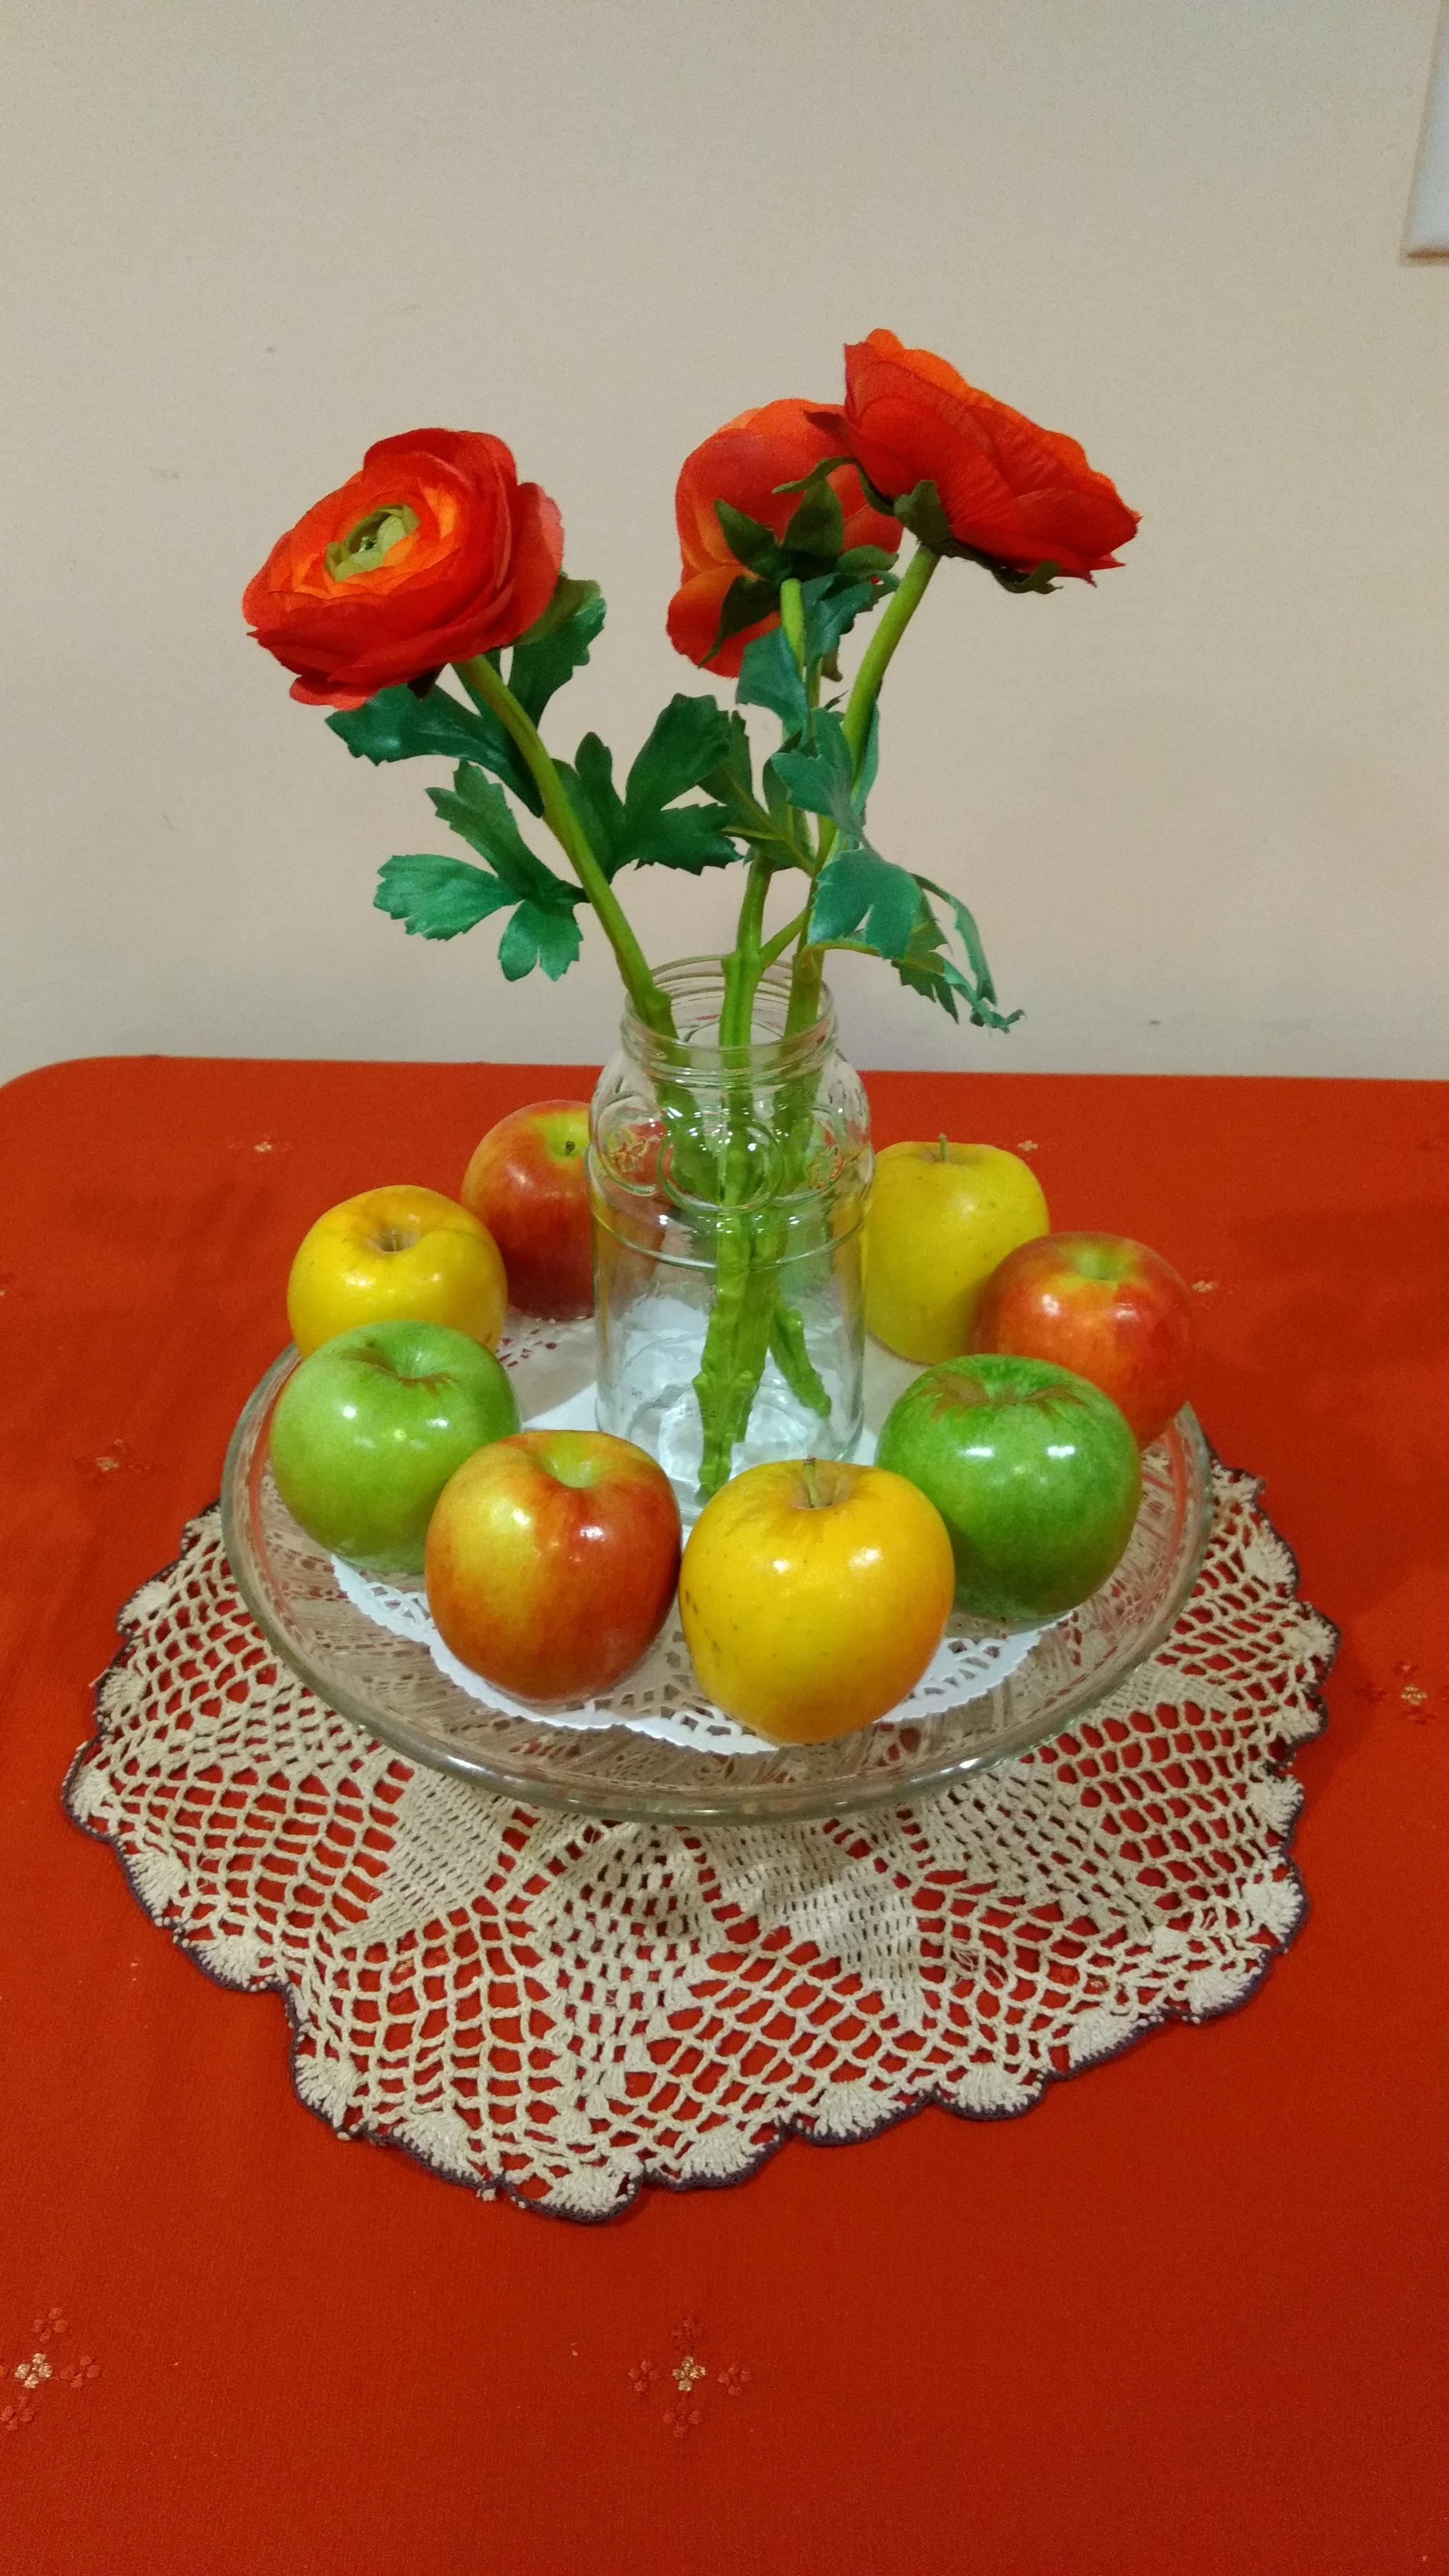
plant, fruit, flower, food, red, produce, vegetable, yellow, still life, painting, art, floristry, flowering plant, flower bouquet, land plant